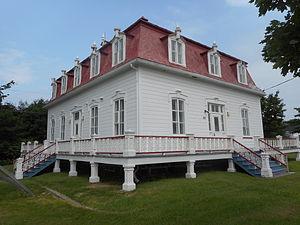
Ancien presbytère de Rivière-Ouelle
Rivière-Ouelle est une municipalité canadienne faisant partie de la municipalité régionale de comté de Kamouraska située dans l'Est du Québec au Bas-Saint-Laurent. Située à l'embouchure de la rivière Ouelle, la municipalité fut jadis un havre de pêche aux marsouins et aux capelans. Elle a conservé de son ouverture sur le fleuve Saint-Laurent un long chemin riverain construit de chalets peu à peu transformés en résidence, ainsi qu'un terrain de camping. De plus, la pêche à l'anguille avec ses fascines typiques est de moins en moins pratiquée, mais toujours présente. La population actuelle de plus de 970 habitants vit principalement d'agriculture, choyée par les riches terres argileuses de la plaine.
Cette liste recense les biens du patrimoine immobilier du Bas-Saint-Laurent inscrits au répertoire du patrimoine culturel du Québec. Cette liste est divisée par municipalité régionale de comté géographique.